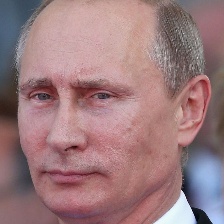
Species: LOONEY BIRDS
Scientific name: LUNATICUS AMERICONIS